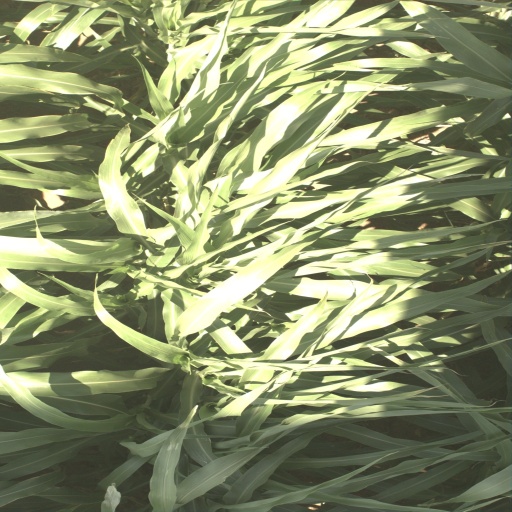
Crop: sorghum